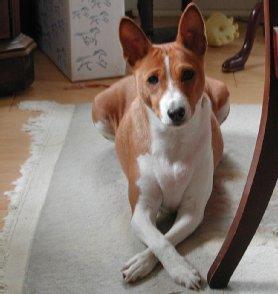
basenji